BioMetal (video game)

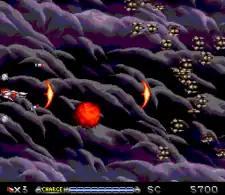
Even in the first level of the game, the enemies come after the player in a fast and furious manner.

It is the year GC 232 (Galaxy Century Year 232). A huge war that had begun years and years before has divided the Milky Way and all of its natural resources have been exhausted. The Milky Way Galactic Council is forced to send a fleet of starships to a nearby planet by the name of UP457 in search of any resources that can replenish the ones lost during the battle. During this mission, the fleet is destroyed by a race of half-machine, half-animal aliens referred to as "BIOMETAL" by the Galactic Council.